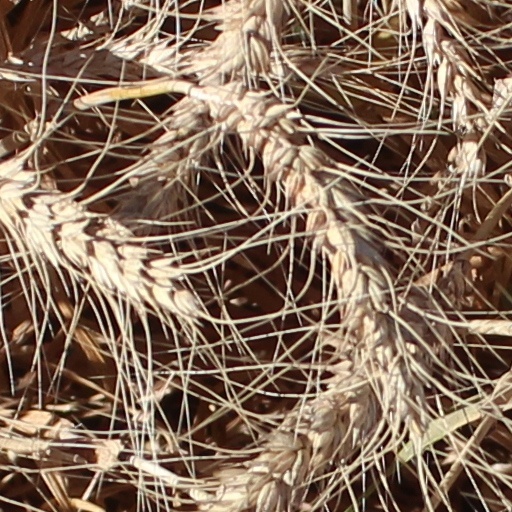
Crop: wheat